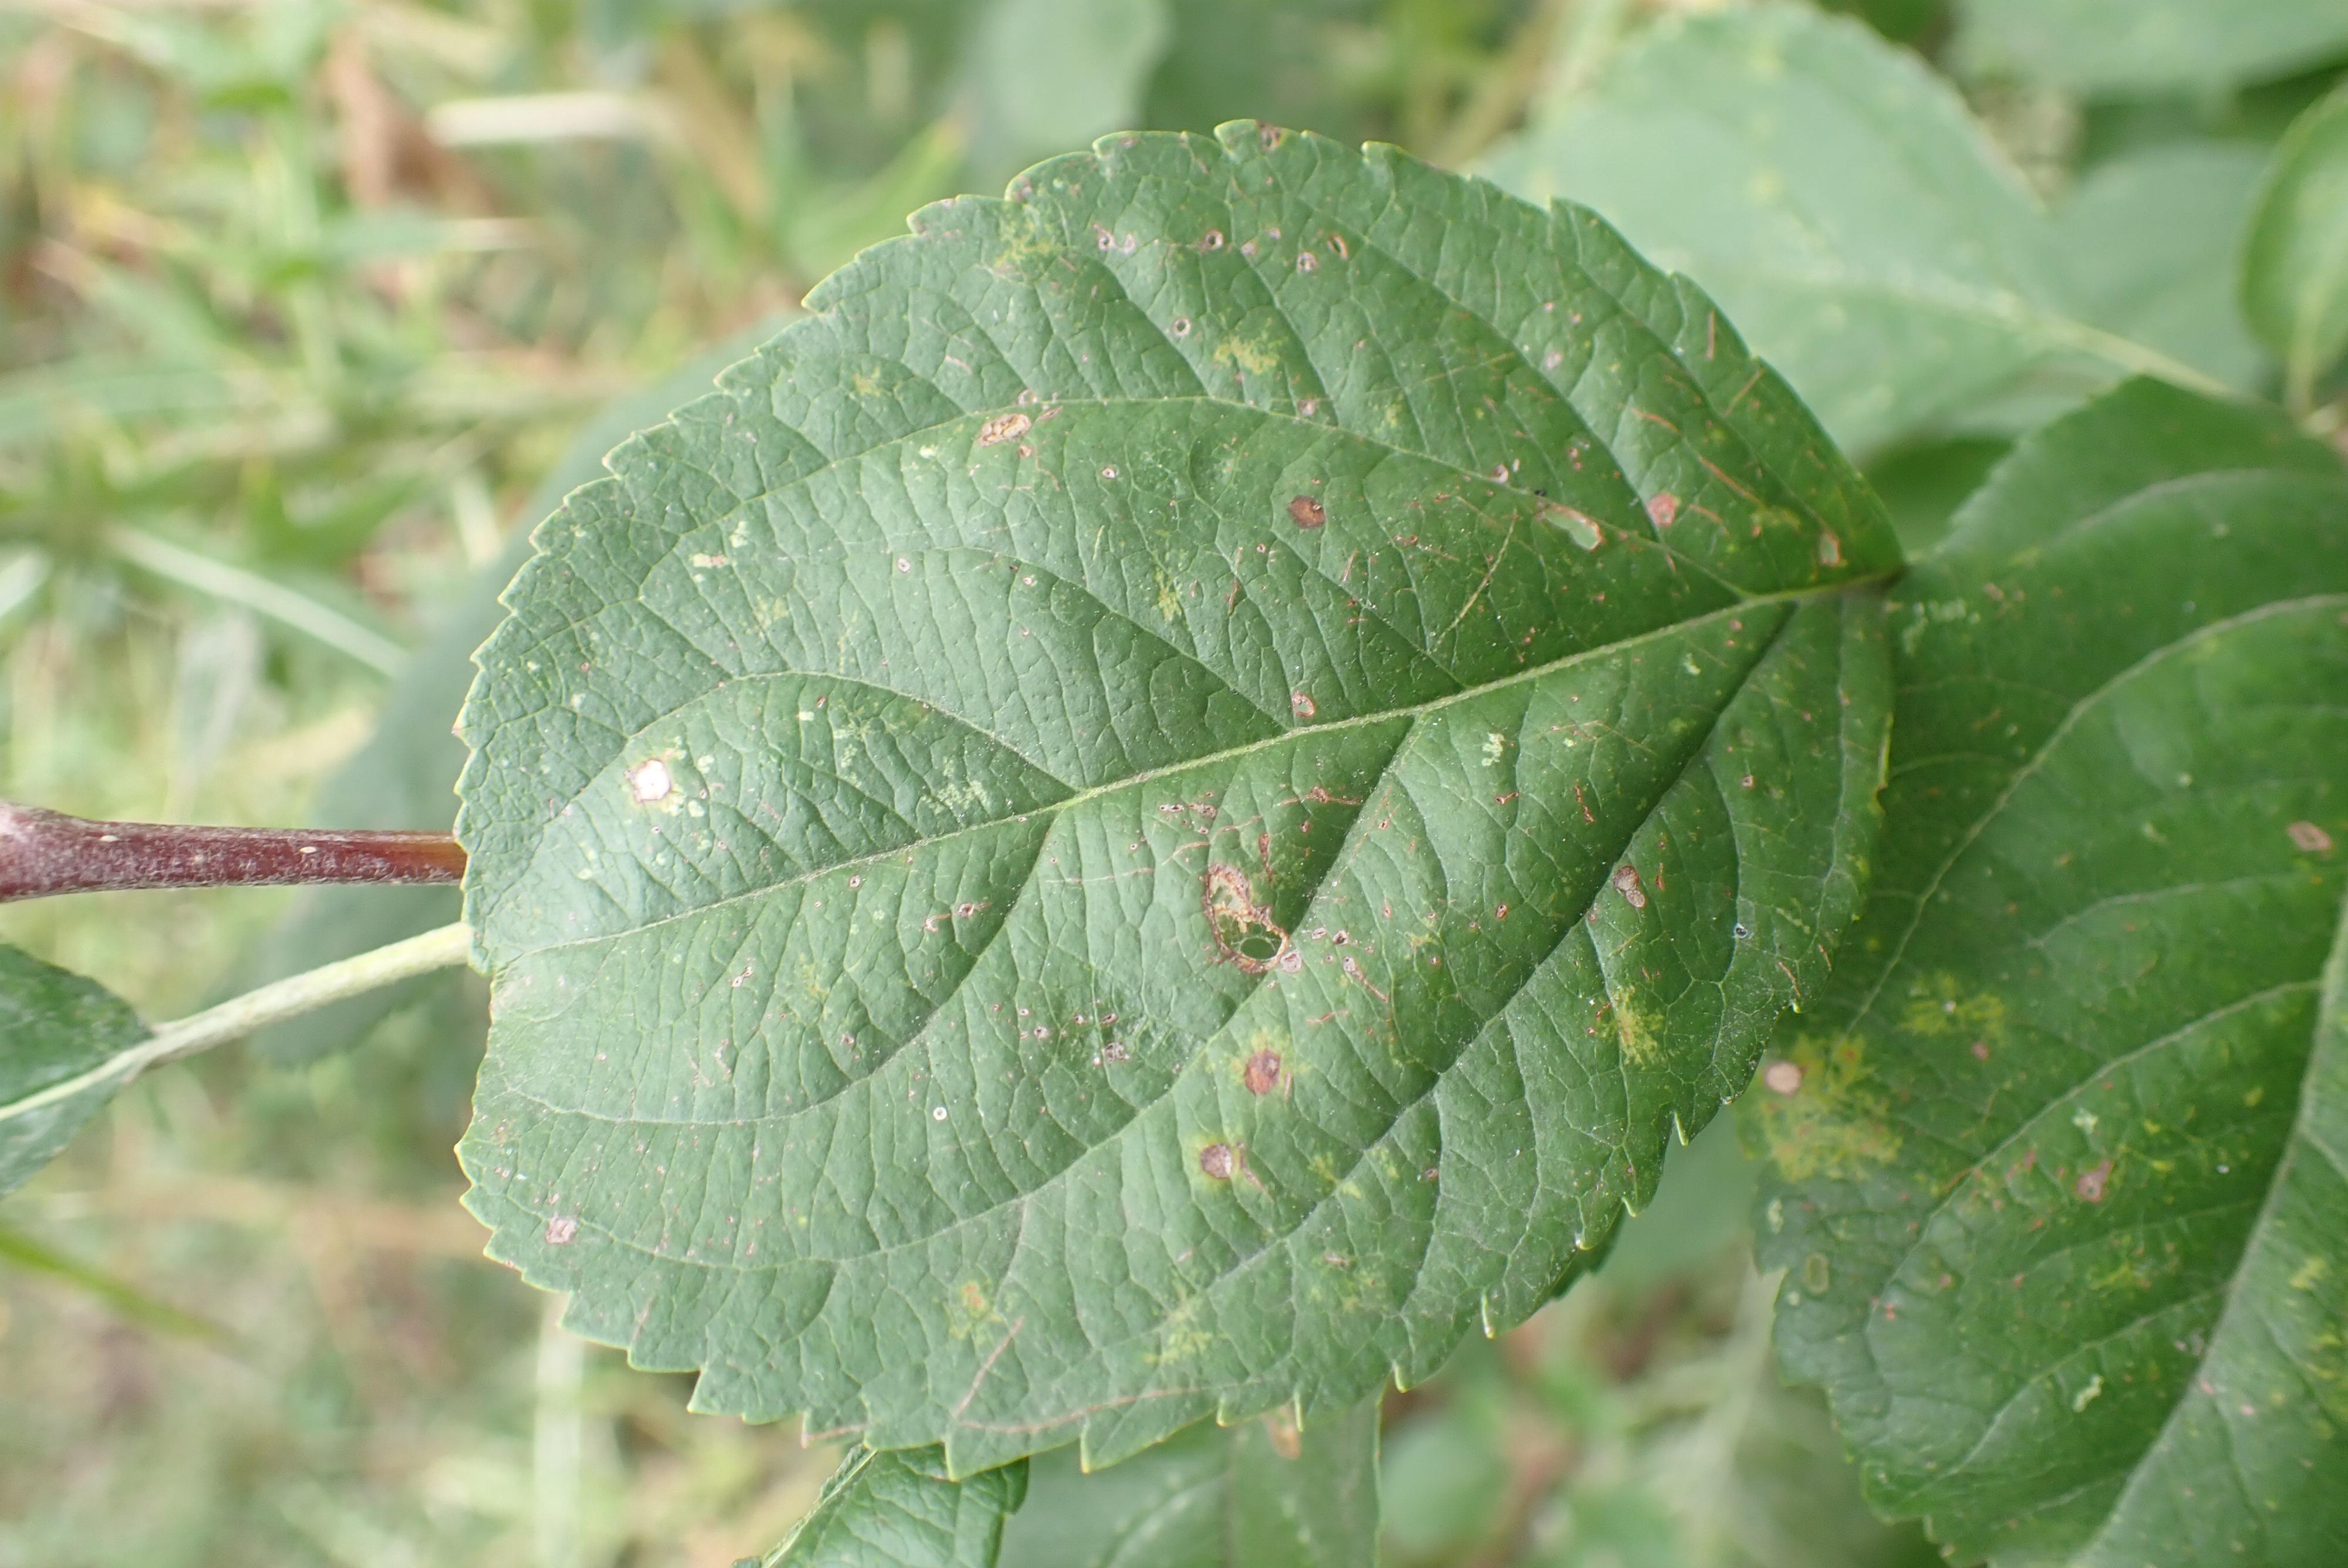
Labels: complex